Madrid-Chamartín-Clara Campoamor railway station

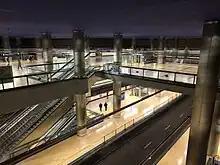
Upper levels of the Chamartín Metro station

The Chamartín metro station connects Lines 1 and 10, and is located directly below the railway station, accessible by a short sheltered outdoor passage. It has four levels: two mezzanines, and two track levels, with mezzanines between track levels. The upper mezzanine has a few shops and fare gates to enter the station proper, and is connected to the exit. The lower mezzanine currently serves as a way for riders to change direction on either line.